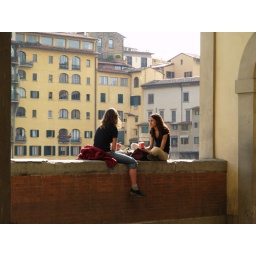
Girls on river wall in front of Ponte Vecchio, Florence, Firenze, Italy